Etymology of La Rioja

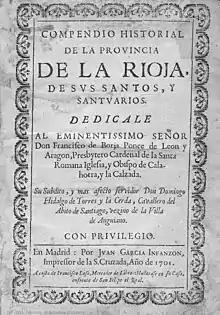
Cover of the book entitled: "Compendio historial de la provincia de La Rioja, de sus santos y milagrosos santuarios." Work of Mateo Anguiano Nieva. In it, among many other things, he describes a theory about the origin of the place name "Rioja". There are two editions of this work, one from 1701 and the other from 1704.

According to Eduardo Aznar Martínez, "Irahuri" is a village that has disappeared and is difficult to locate, probably near the Oja River, whose name comes from the Basque language. The term consists of two components: "huri", which means 'village or populated place', and "ira", which is more dubious and can mean 'fern, fernland'. According to the experts who made the transcription and digital edition of the Becerro Galicano, this locality was close to the municipality of Casalarreina.